Peelian principles

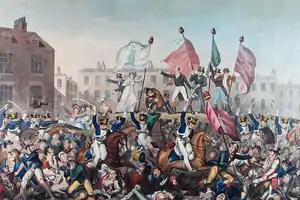
The Peterloo massacre, depicted here by Richard Carlile in 1819, was one of the conflicts between the people and the authorities in Britain before the Peelian principles were adopted.

In early 19th-century Britain, attempts by the government to set up a police force for London were met with opposition. People were suspicious of the idea of a large and possibly armed police force, and feared that it could be used to suppress protest or support unpopular rule. Since 1793 Britain had been at war with France, home of the best-known, best-organised and best-paid police force at the time, as well as a secret and political police force, and many Britons were uncomfortable with any police force's association with France. Most people did not think that it was the job of the national government to set up and control a police force, and thought it should be under local control.